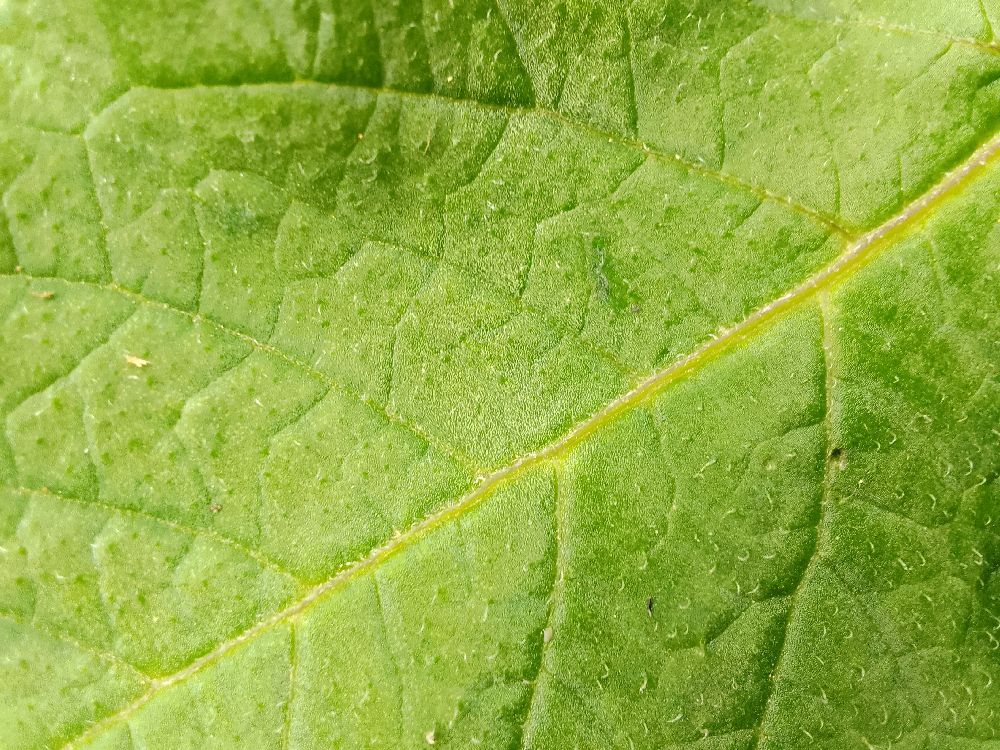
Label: Healthy